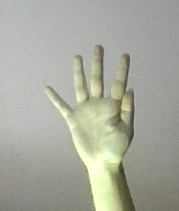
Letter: sheen